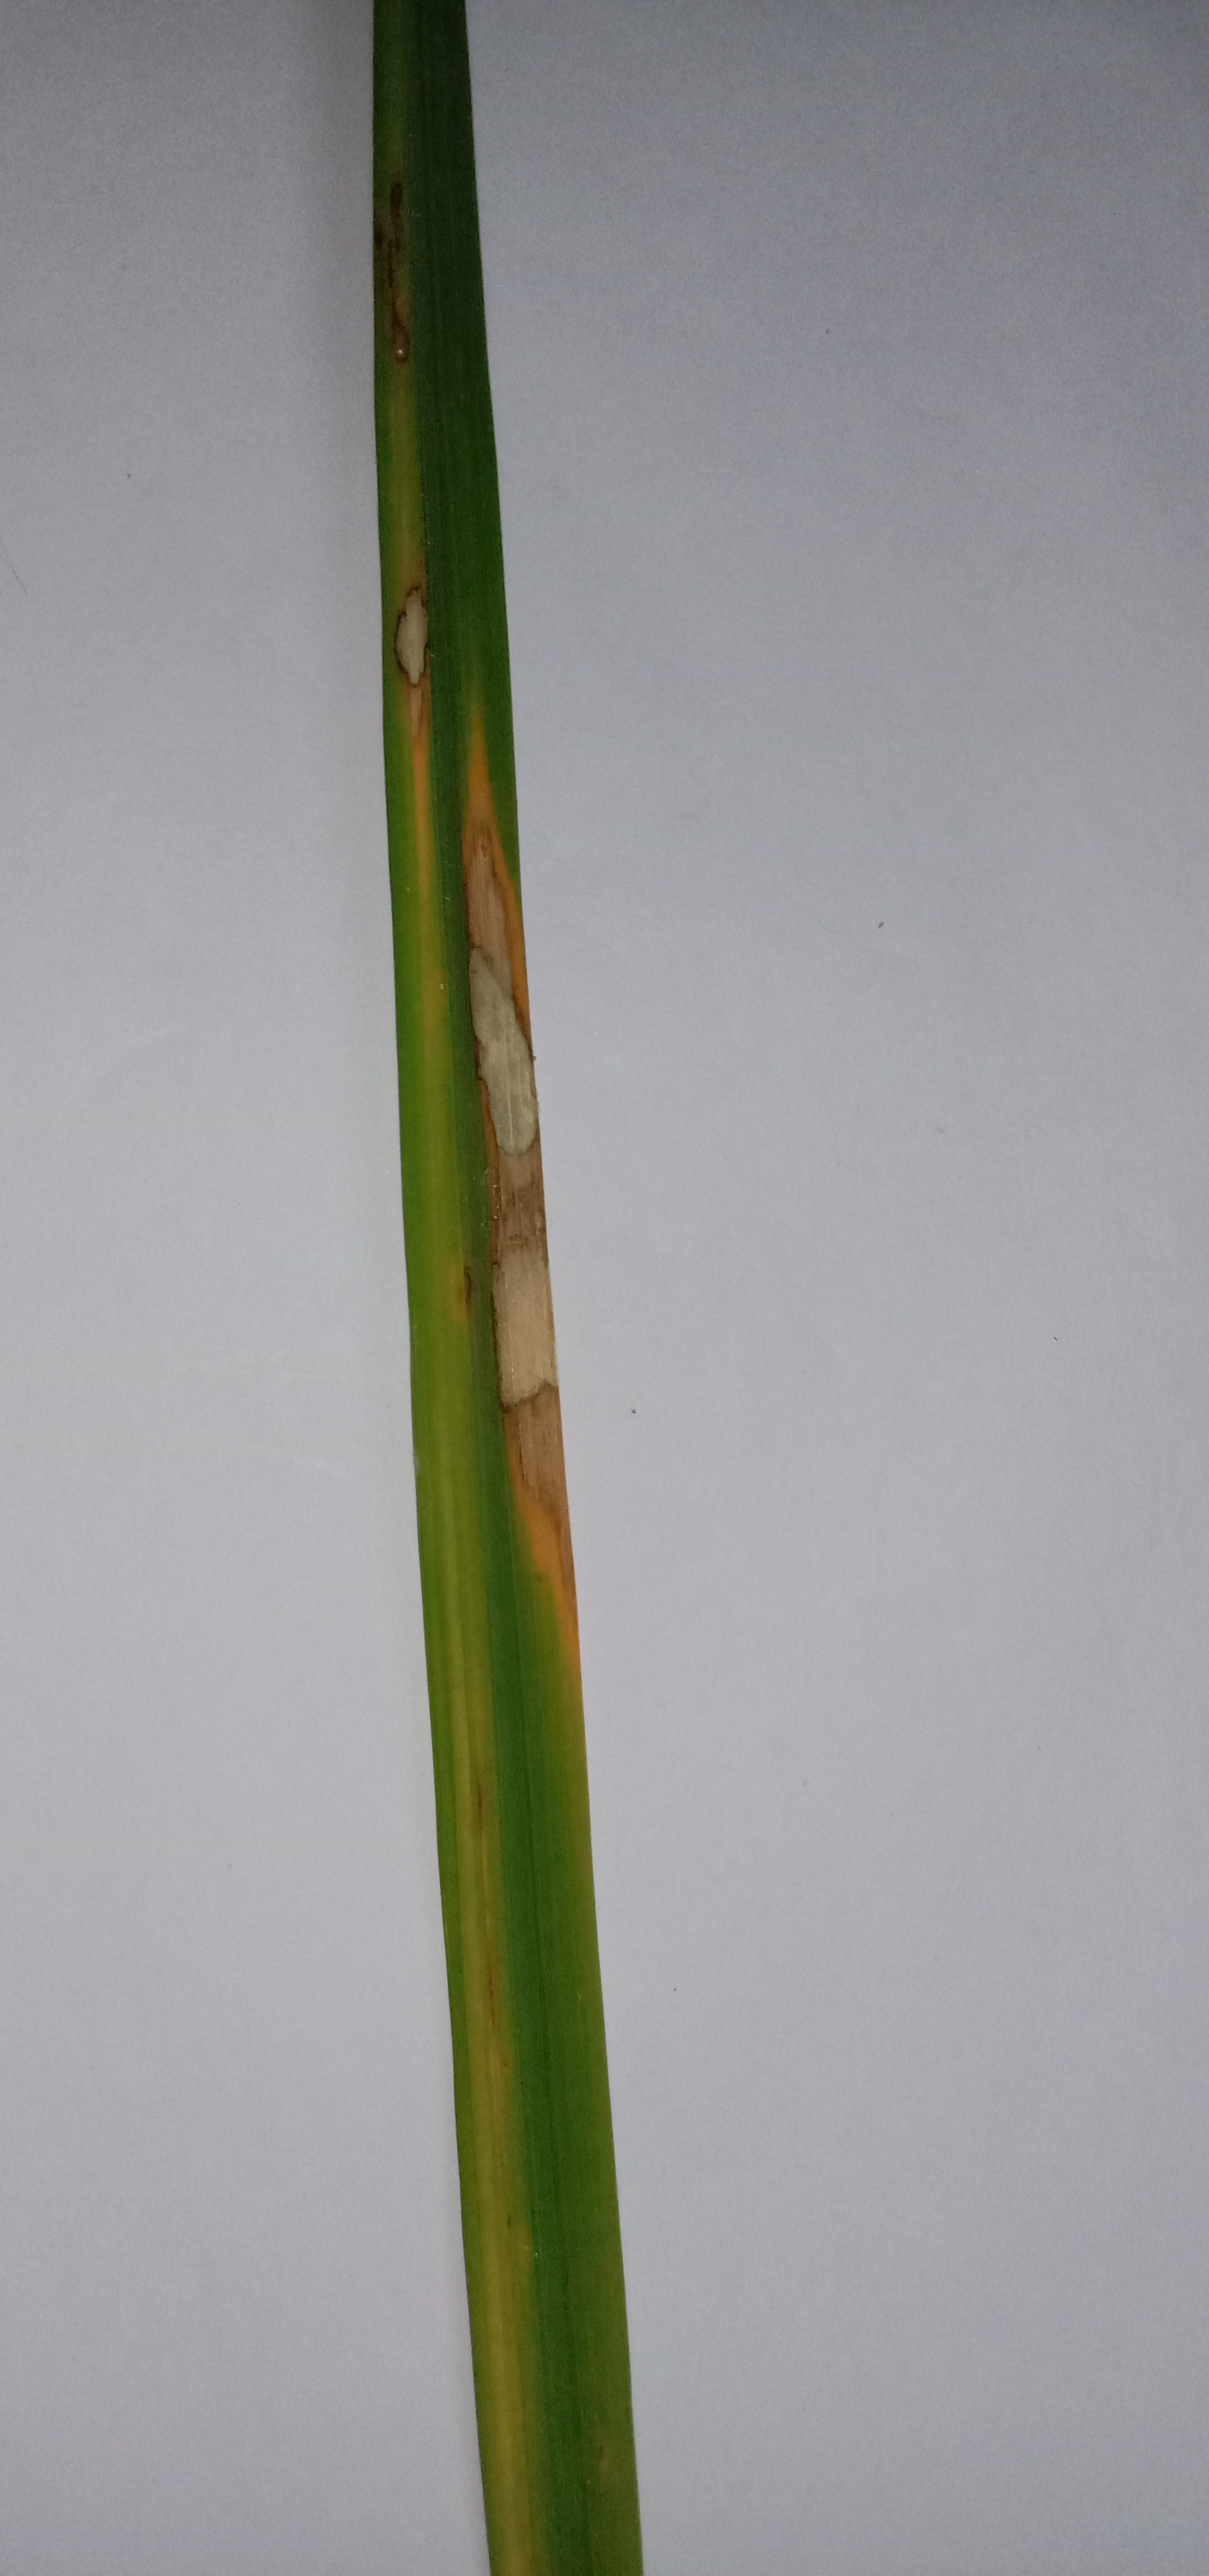
Label: Rice___Brown_Spot